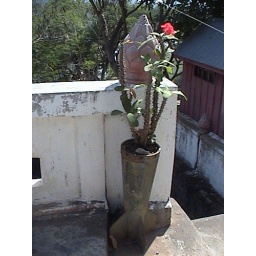
Interesting flower vases at Buddhist temple on hill in Luang Prabang